Heidi Knapp Rinella

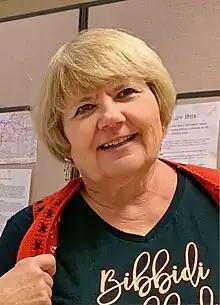
Heidi Knapp Rinella, former restaurant critic for the Las Vegas Review-Journal

Heidi Knapp Rinella is the former restaurant critic for the "Las Vegas Review-Journal" newspaper. She reviewed restaurants on Friday in Neon and her column, "Taste of the Town," appeared on Wednesdays in Living/Taste. She dined anonymously and paid for her own meals to ensure unbiased reviews.